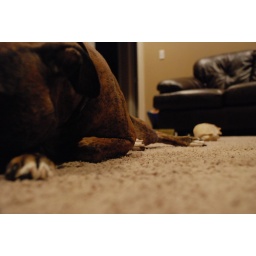
It's not really your house until you've laid in the floor for a while.